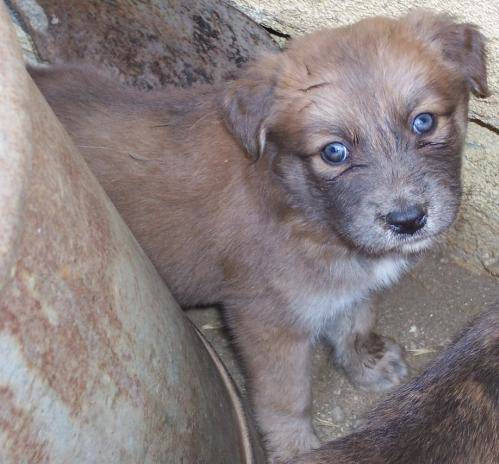
Label: dog